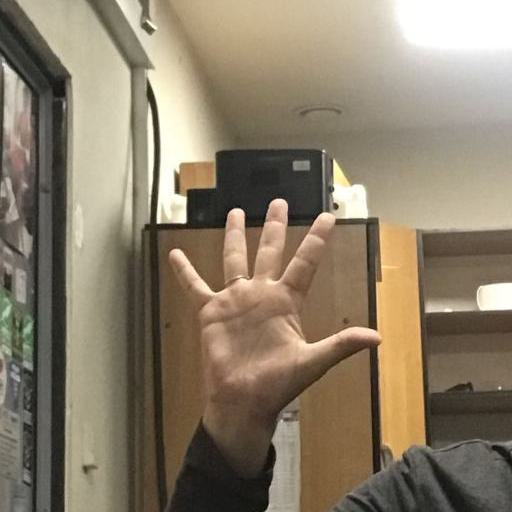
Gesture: palm